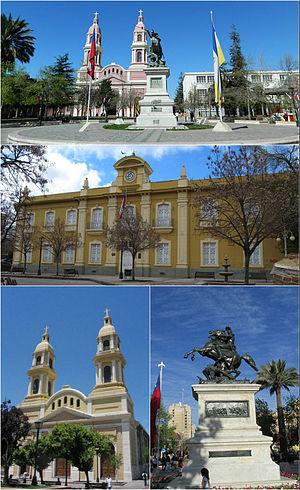
Rancagua est une ville et une commune du Chili, capitale de la province de Cachapoal elle-même située dans la Région O'Higgins. En 2012, sa population s'élevait à 232 524 habitants. La superficie de la commune est de 260 km². L'agglomération est créée en 1743 sous l'appellation Santa Cruz de Triana. Rancagua se trouve dans la Vallée centrale du Chili à environ 87 kilomètres au sud de la capitale Santiago. La ville se trouve dans la vallée du rio Cachapoal.